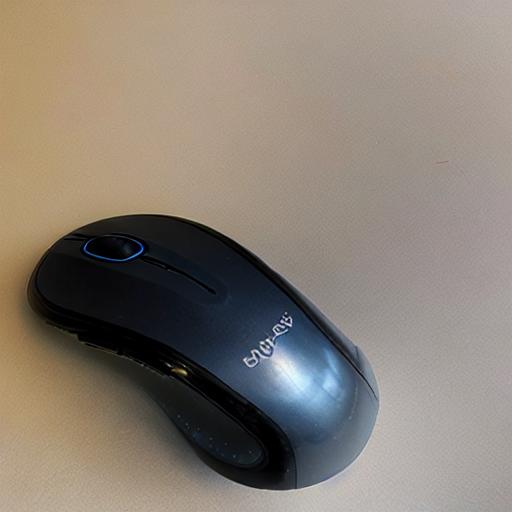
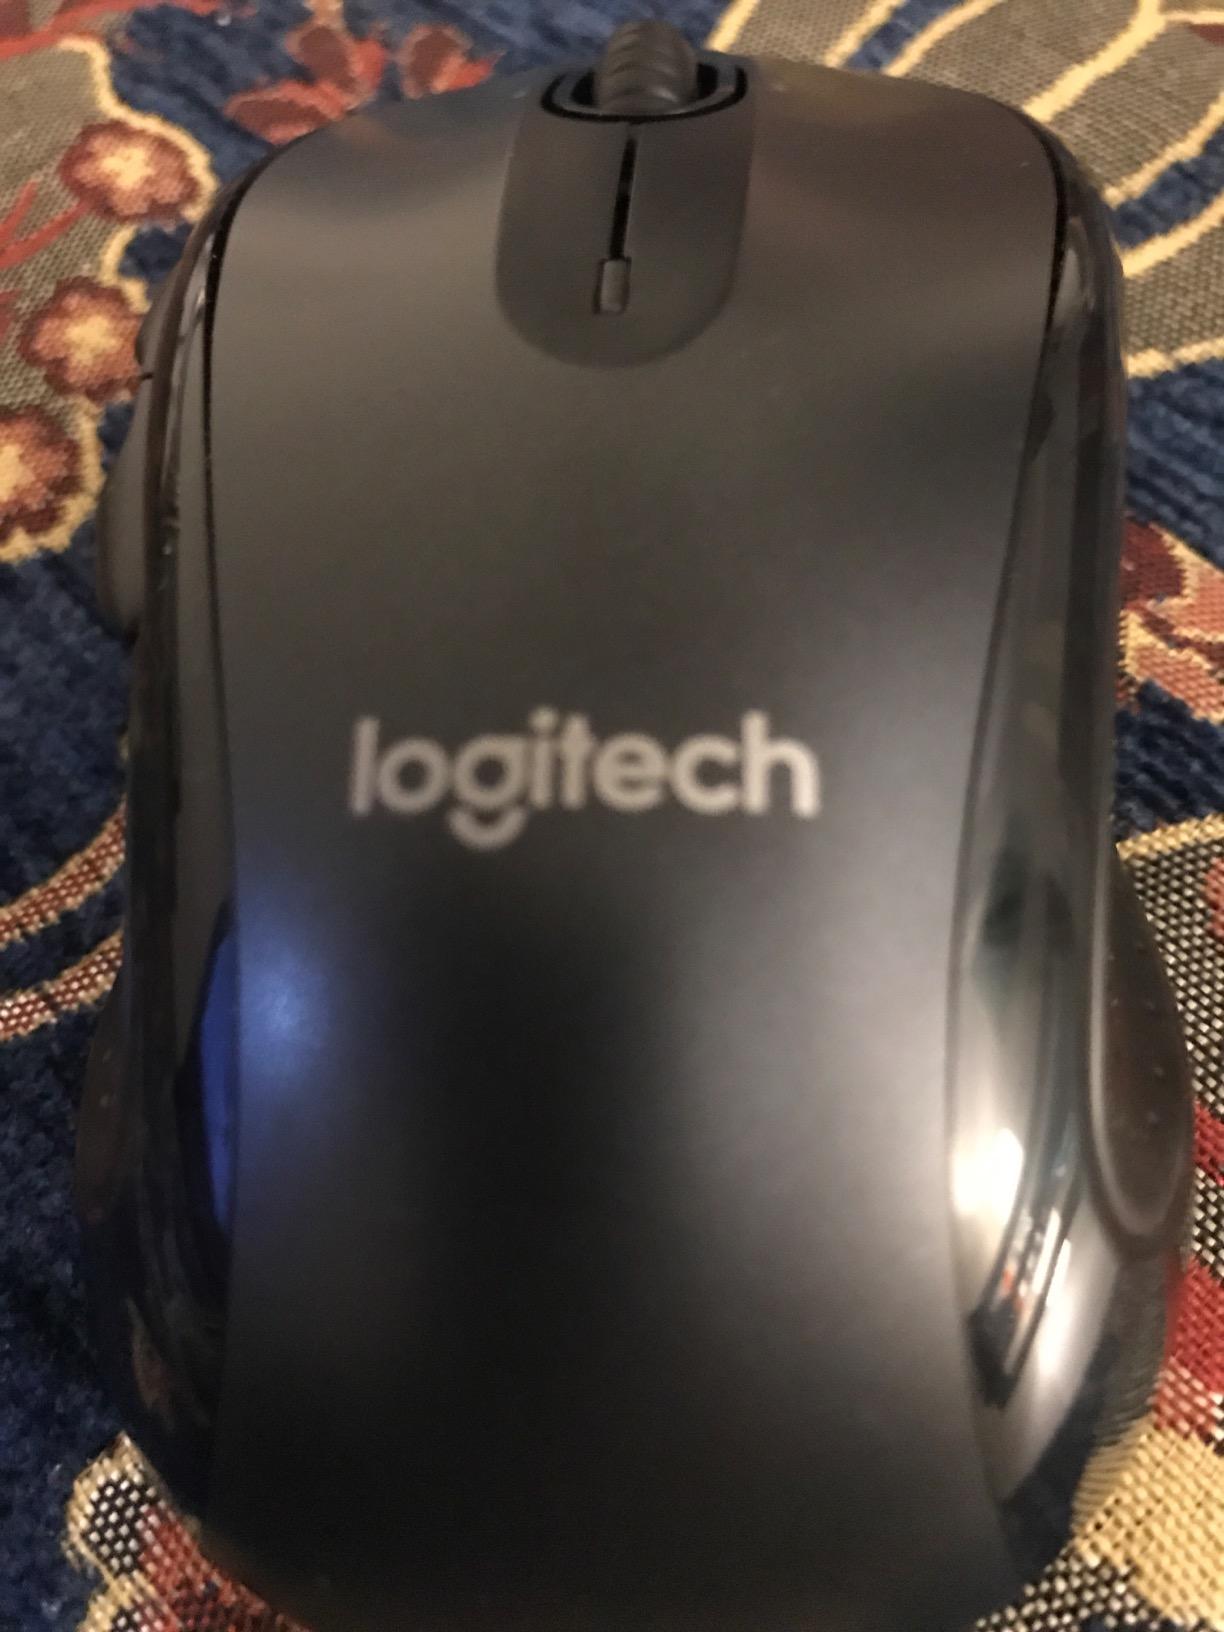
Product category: mouse
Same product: no